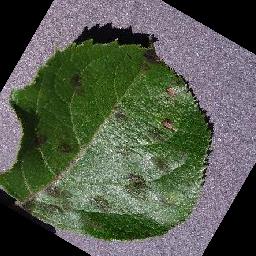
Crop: apple
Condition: scab